Question: Please indicate a possible affordance area of the beat_drum that can be used for beating
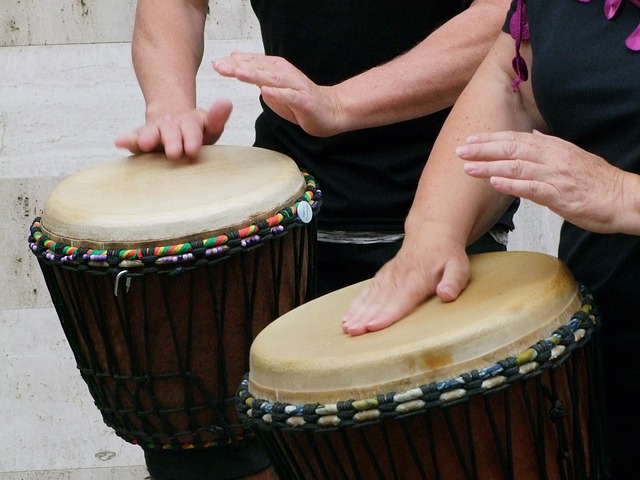
Answer: [21.5, 130.5, 304.5, 260.5]